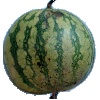
Label: watermelon